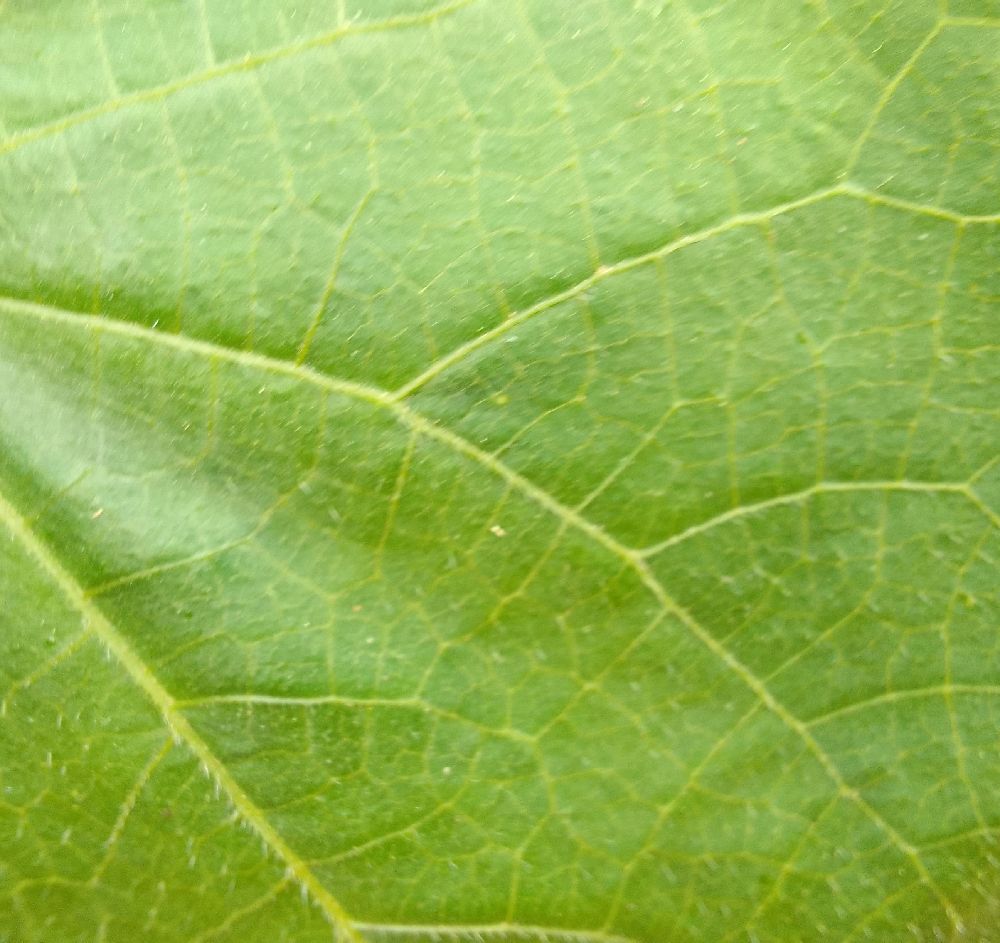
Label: healthy